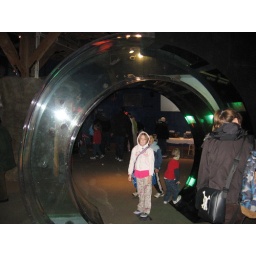
under the fish bridge